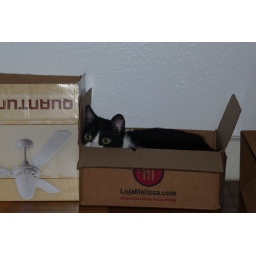
cat in a box